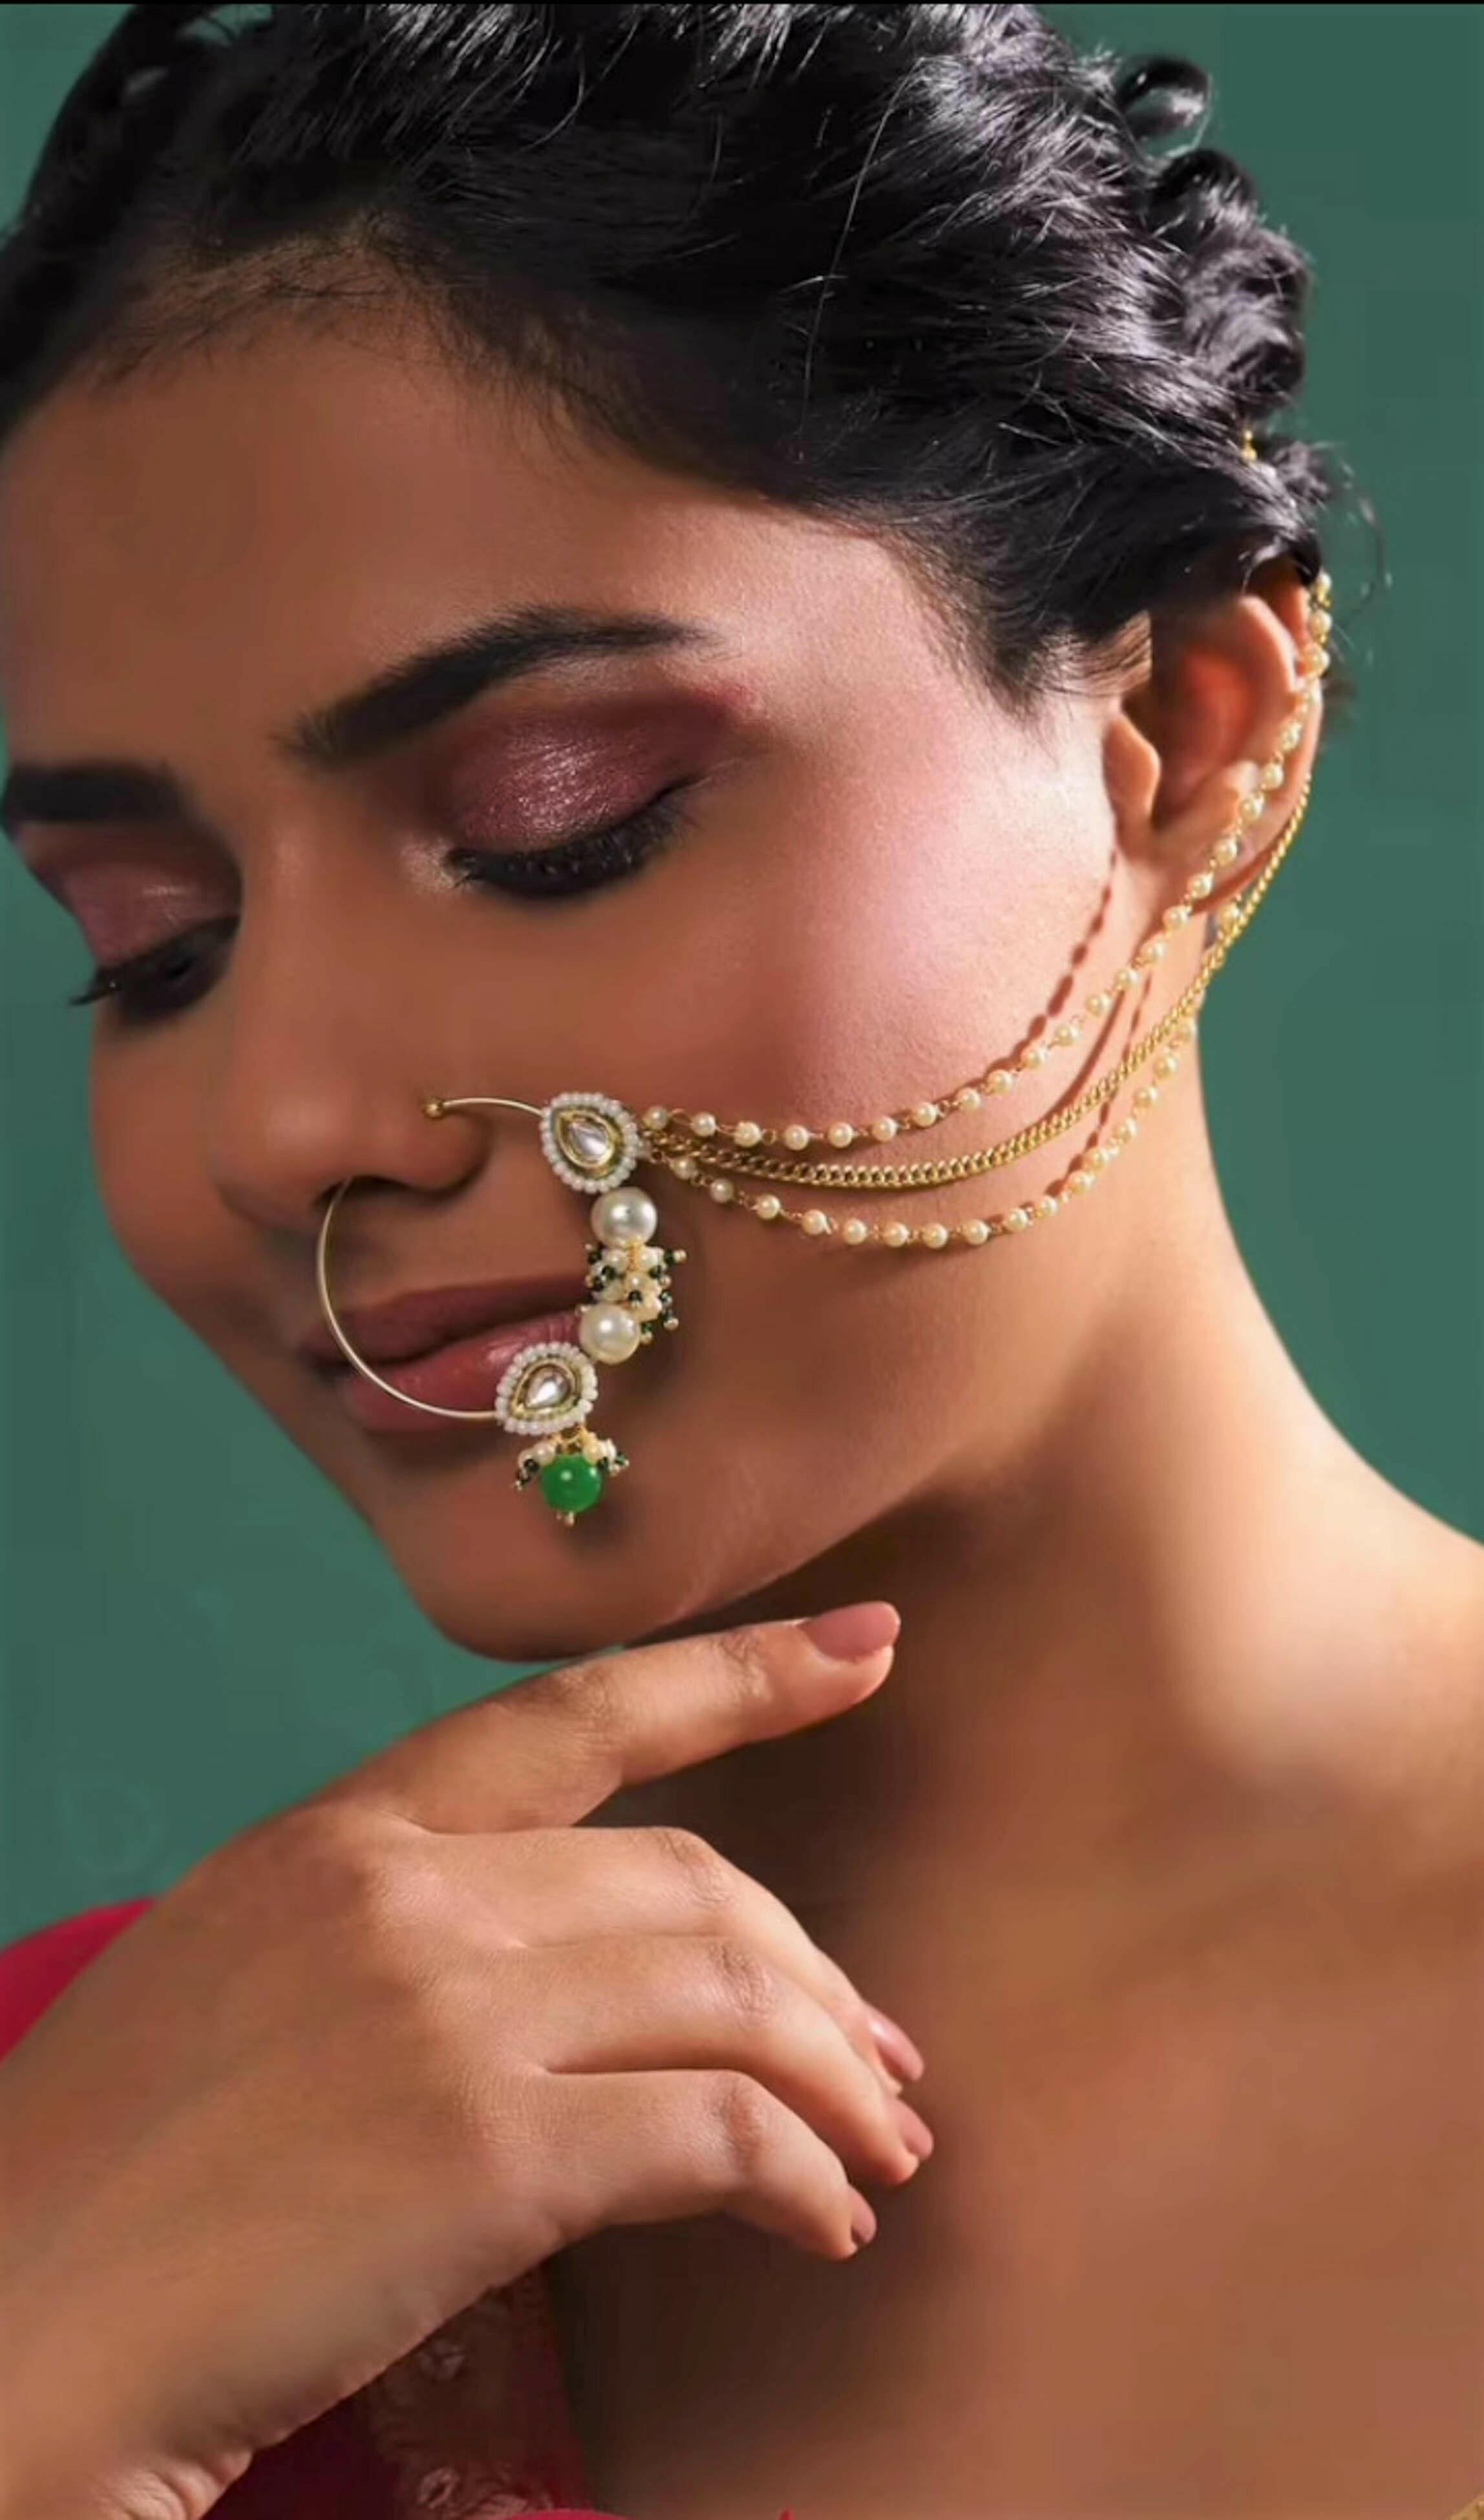
Verma CollectionVerma Collection Gold-Plated Plated Alloy Nathiya
Type: Rings
Brand: VERMA COLLECTION
Price: Rs. 349
This beautiful nose ring is studded with real look-alike real beads and pearls and kundan and peals mixed . this nath (nose ring) can look elegant and stylish when worn with anarkali lehengas and saress etc. this (kundan and pearls mixed nose ring ) will match . this hand made nose ring .this ring perfect fit for any party or special occasion and festival like diwali holi raksha bandan etc .its graceful design complements with any ethnic or western outfit.
Features: Gold-Plated Plating,For Women, Girls,Piercing Not Required,Silver Weight: Na G